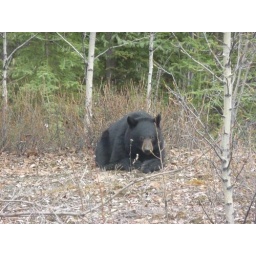
The bear by the side of the road